Marko Topchii

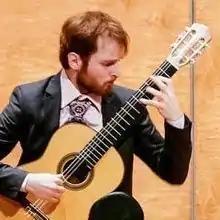
Marko Topchii performing at the Annual Texas Guitar Competition and Festival in 2013

Marko Topchii (born January 7, 1991) is a classical guitarist from Ukraine. Topchii has won more than 100 awards worldwide in the international classical guitar competitions in the professional category. Among them, 55 first places in the competitions in the United States, Mexico, Australia, Japan, China, Taiwan, Singapore, South Korea, Indonesia, Germany, Switzerland, Norway, Netherlands, France, Spain, Italy, Portugal, Liechtenstein, Luxembourg, Poland, Hungary, Serbia, Croatia, Bulgaria, Montenegro, and Ukraine.